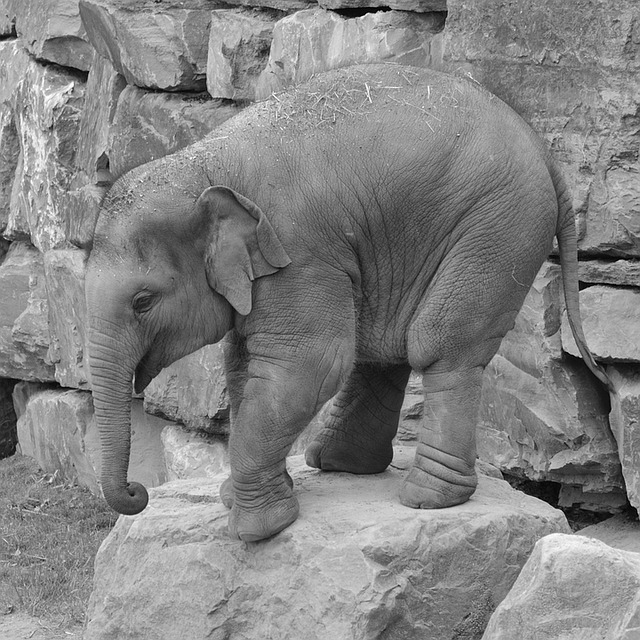
Label: elephant